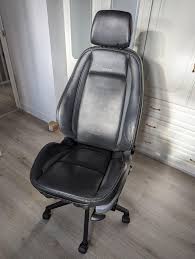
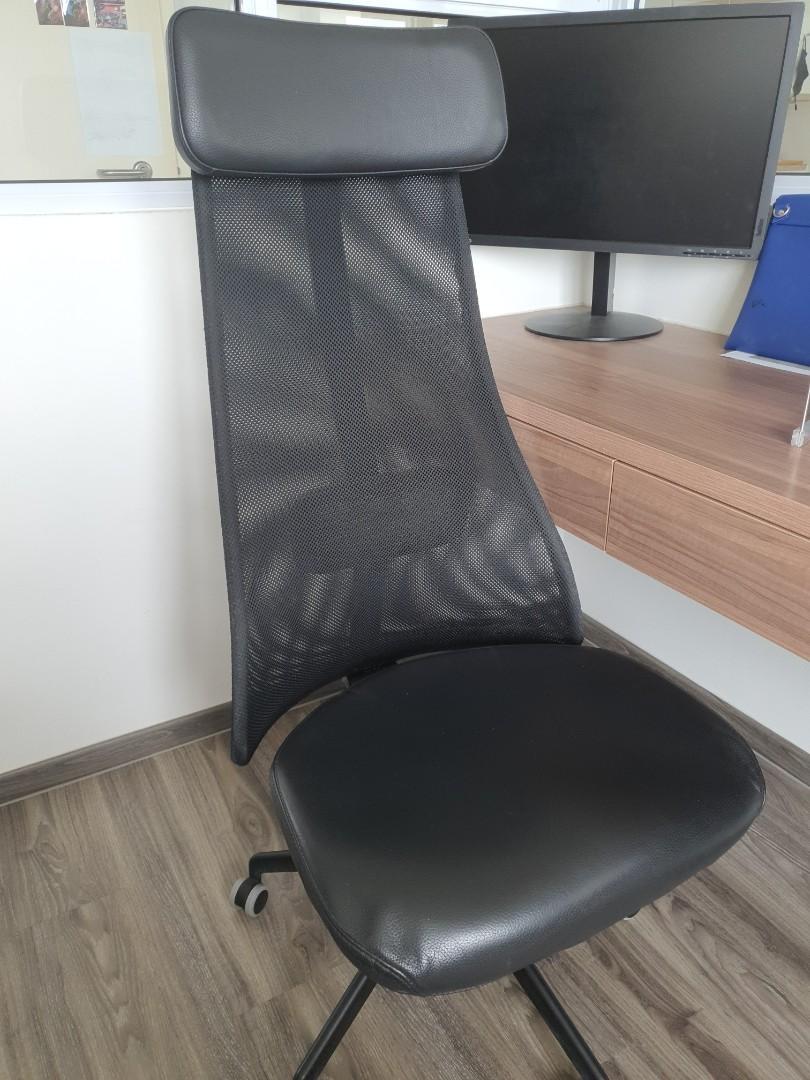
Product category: items_chair
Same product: no